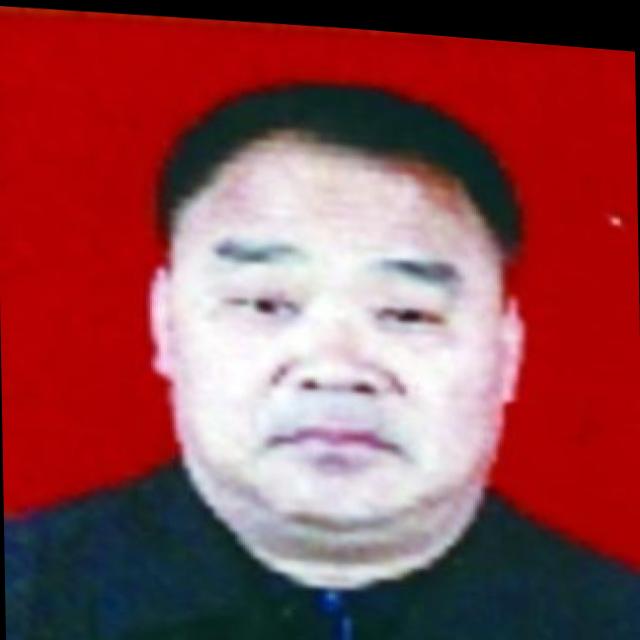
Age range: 45-64